52nd government of Turkey

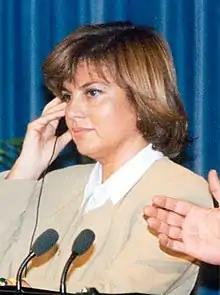
Tansu Çiller

The 52nd government of Turkey (30 October 1995 – 6 March 1996) was a caretaker coalition government formed by True Path Party (DYP) and Republican People's Party (CHP).